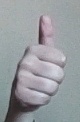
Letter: aleff